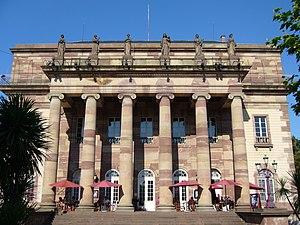
La place Broglie est une place située dans le centre historique de Strasbourg.
L'Opéra national du Rhin est une institution lyrique et chorégraphique au statut de syndicat intercommunal de réputation internationale, issue de la fusion en 1972, des ensembles de Strasbourg, Mulhouse et Colmar, fusion initiée par le comédien, metteur en scène et adjoint à la Culture de Strasbourg, Germain Muller. Il a depuis 1997 le label d'Opéra national en région.
Ce tableau présente la liste de tous les monuments historiques de Strasbourg, classés ou inscrits.